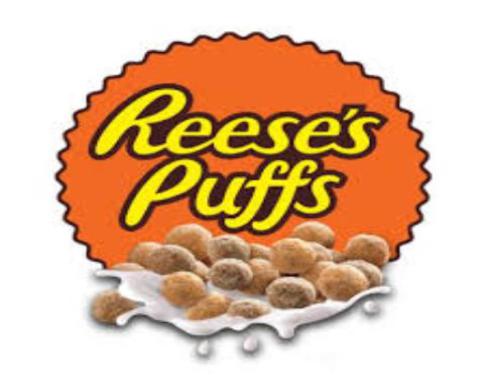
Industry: Food